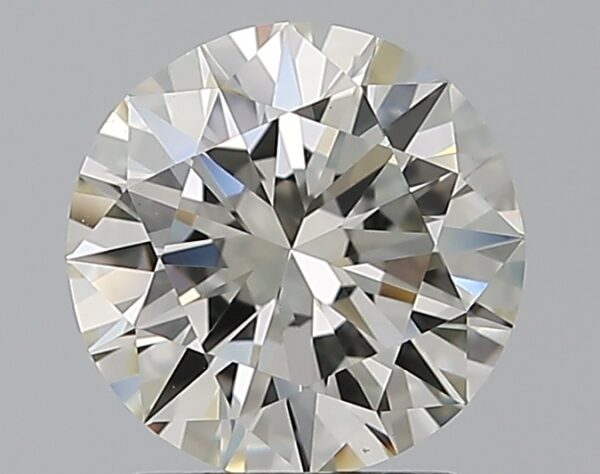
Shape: round
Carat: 1.5
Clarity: VS1
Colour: K
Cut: EX
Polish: EX
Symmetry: VG
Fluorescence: F
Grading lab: GIA
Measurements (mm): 7.33 x 7.43 x 4.48